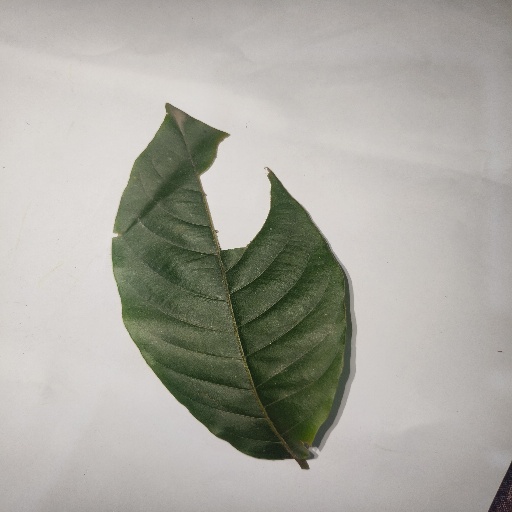
Species: HariTaki
Leaf condition: Shot Hole